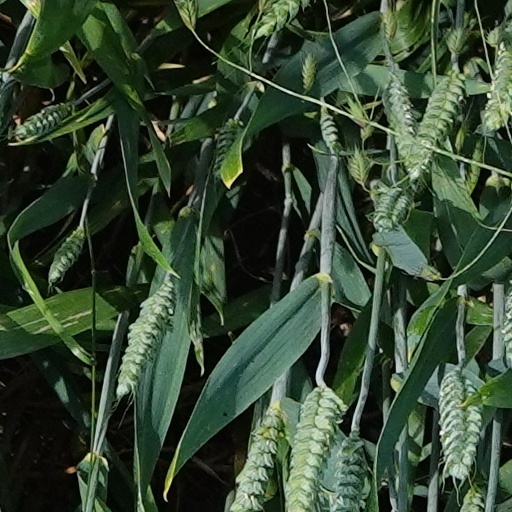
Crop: wheat